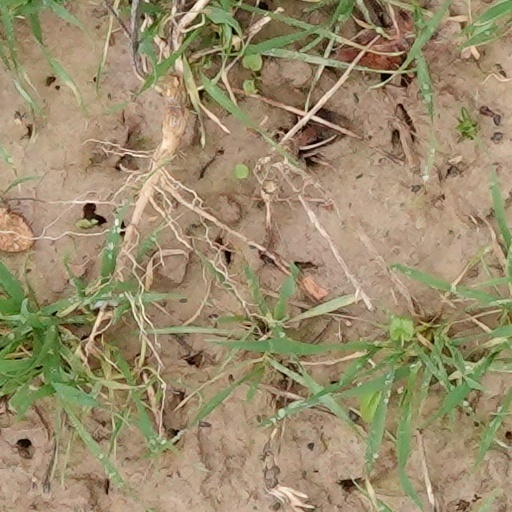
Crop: wheat